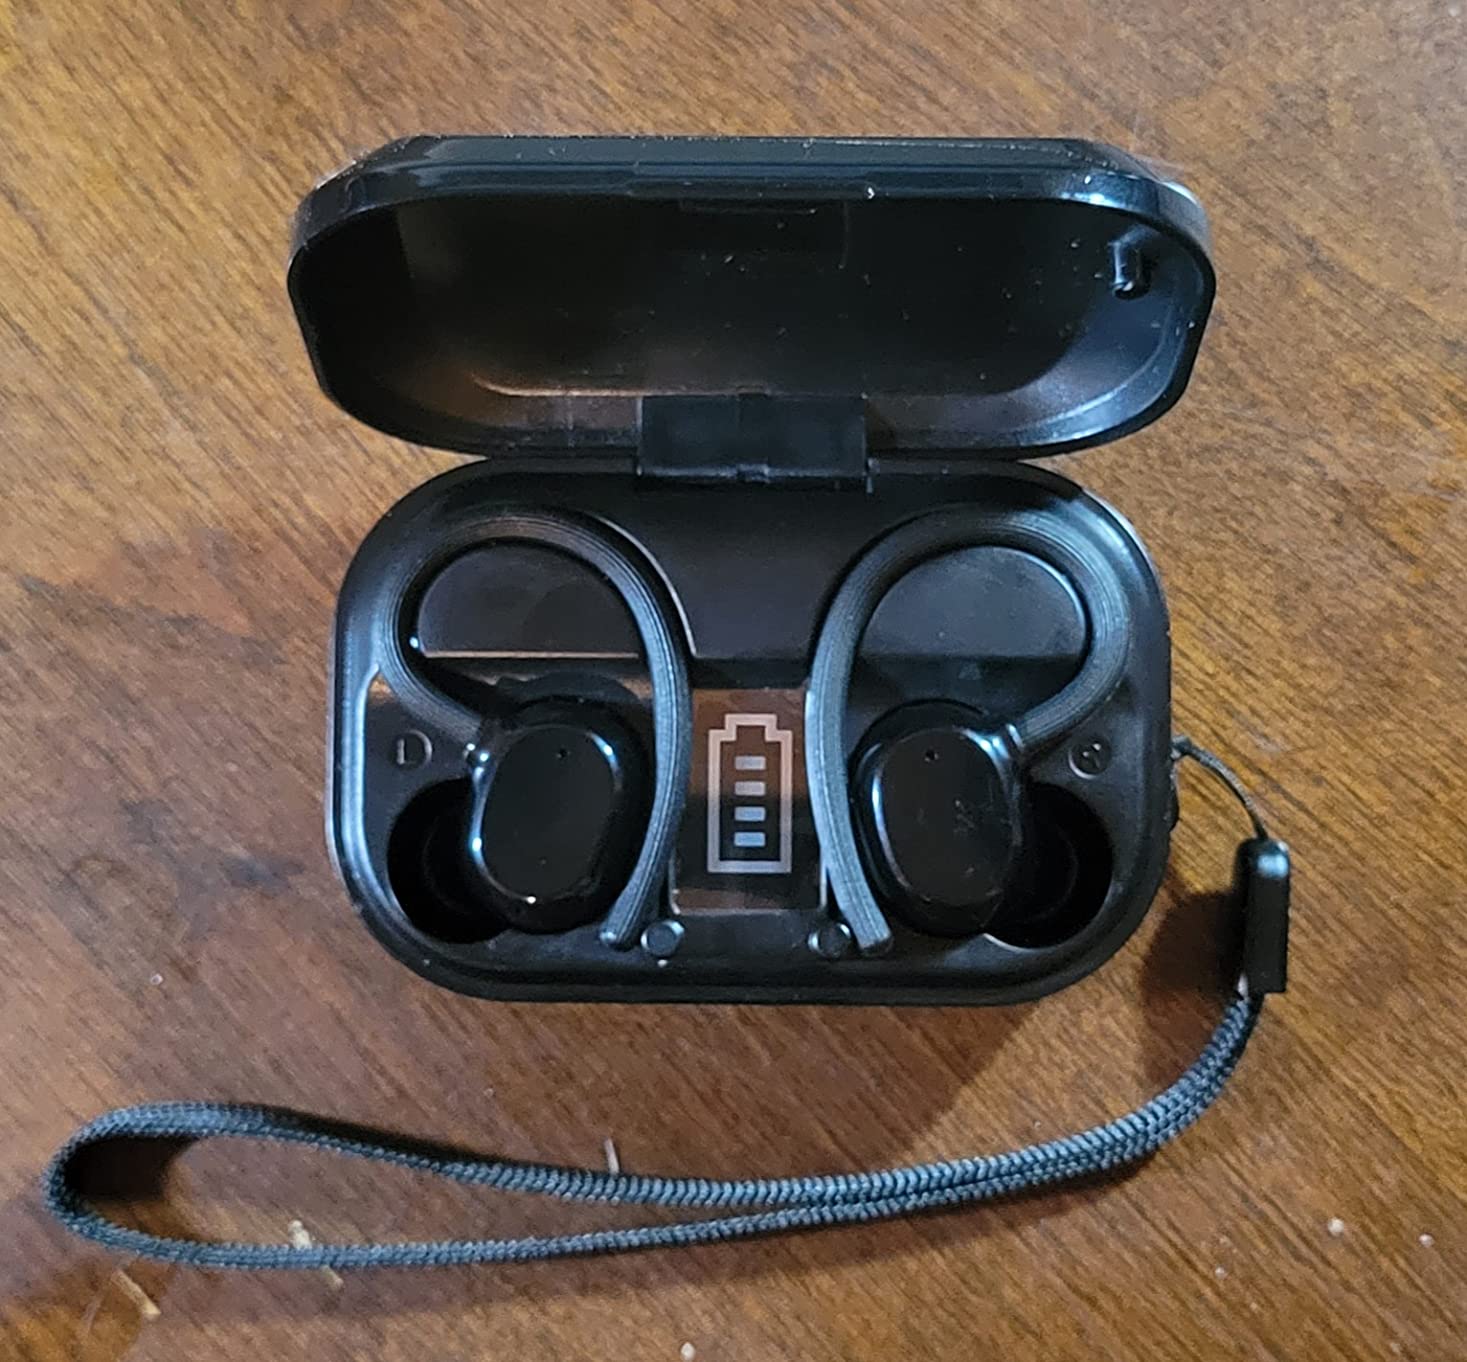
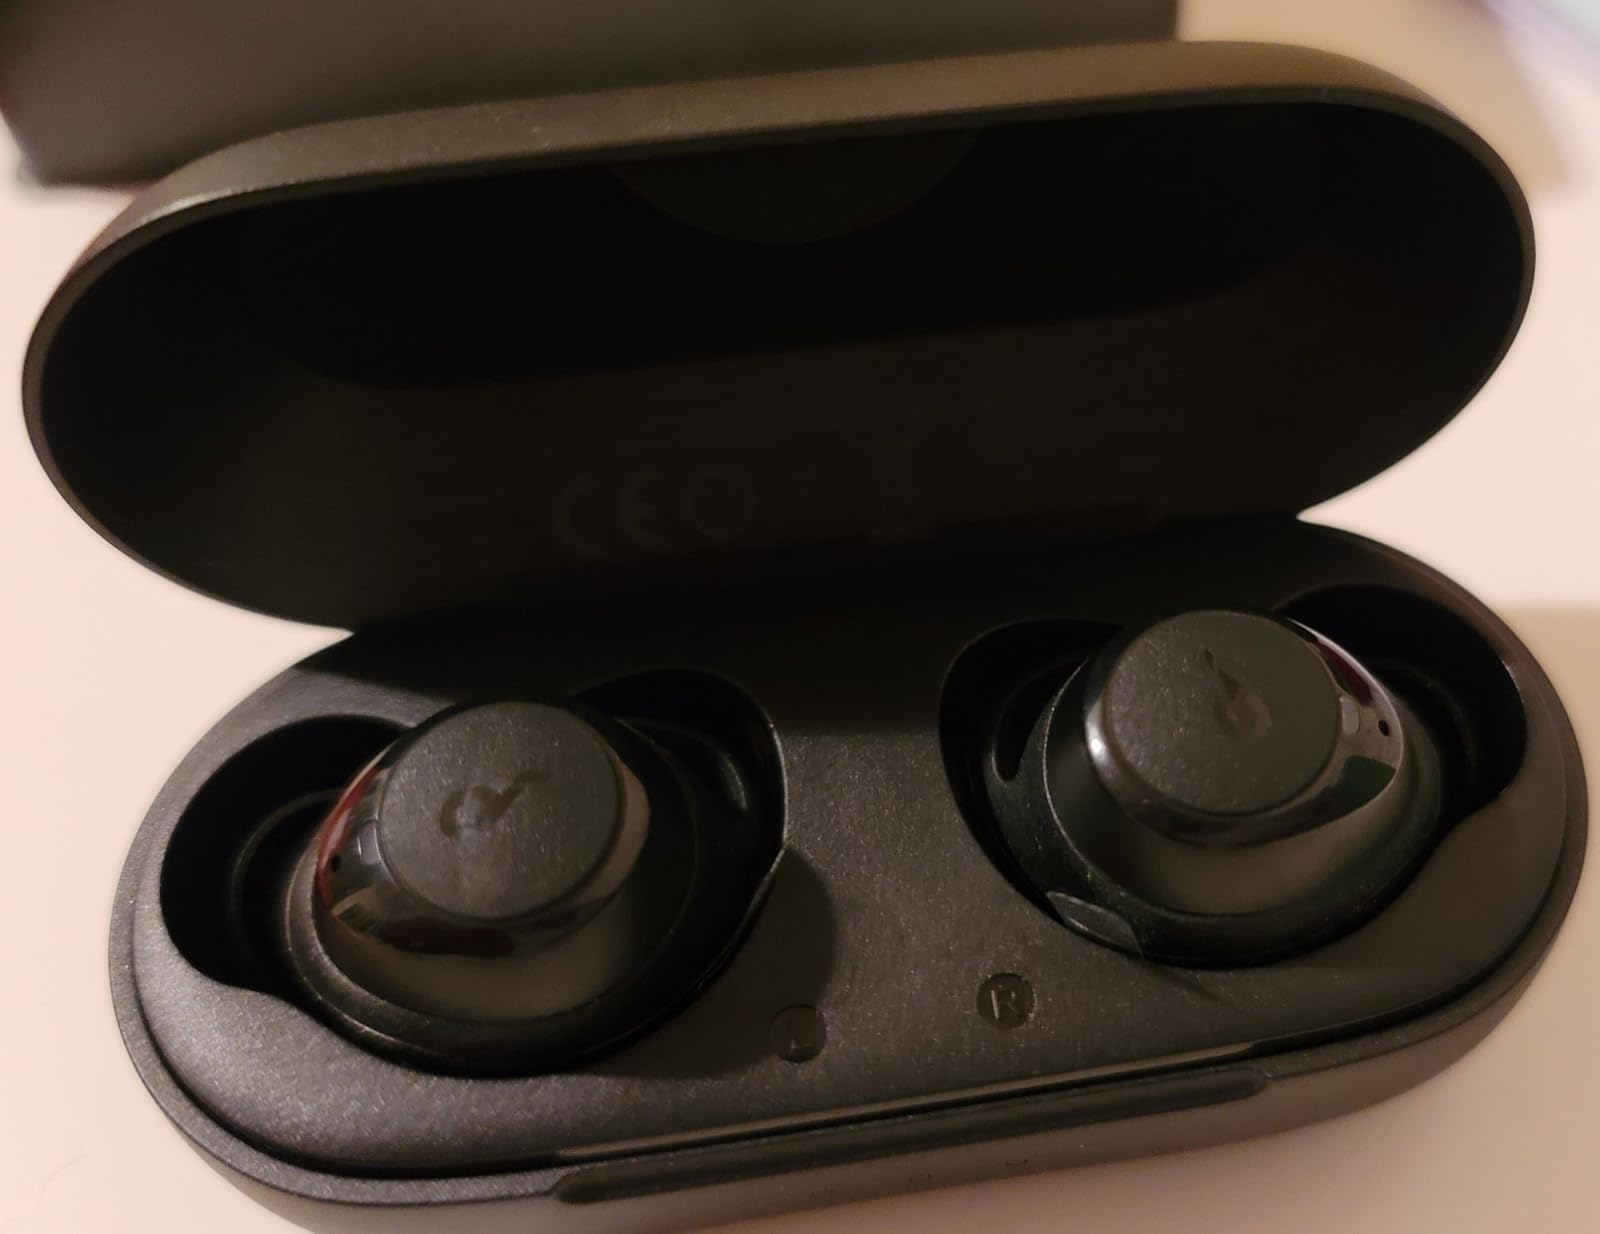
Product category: earbuds
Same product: no